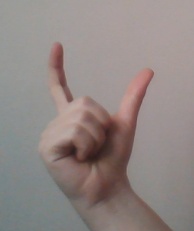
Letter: nun